Joseph Smith Harris

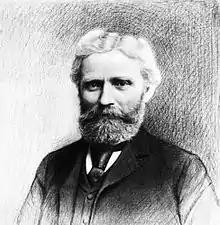
An illustration of Harris at about age 55

Joseph Smith Harris (April 29, 1836 – June 1, 1910) was an American surveyor, civil engineer, and railroad executive. Largely self-taught, he worked on several projects for the United States Government, including the United States Coast Survey′s hydrographic survey of the Mississippi Sound in 1854–1856 and the Northwest Boundary Survey of 1857–1861. He worked his way through a considerable number of adventures to become president of the Reading Railroad, which he brought back from its 1893 bankruptcy.